Archie Urciuoli

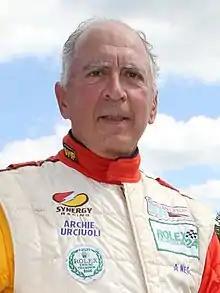
Urciuoli in 2010

J. Arthur "Archie" Urciuoli is a business executive, attorney, author, and a veteran racing driver, whose sports car racing career spans five decades.